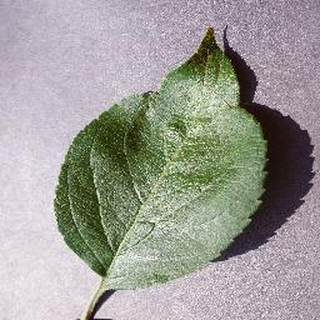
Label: healthy_apple